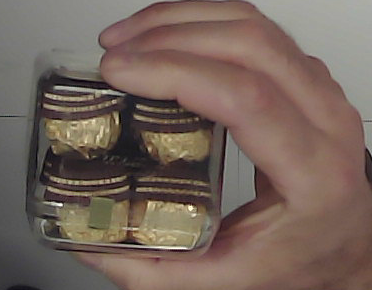
Product: rocher_chocolate